The Land of Sunshine

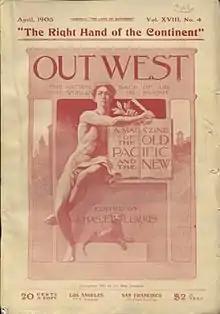
The cover of the April 1903 issue of "Out West"

In 1898, Lummis expanded the scope of the magazine to include the entire West, which he defined as anything "which is far enough away from the East to be Out from Under". This was accentuated by the magazine's change of name to "Out West" in January 1902. During his tenure as editor, Lummis maintained relations of various kinds with other periodicals, both in the Western United States and the country at large: this included amicable relations with "The Nation" and "The Dial", an antagonistic relationship with "Overland Monthly", and a more complex relationship with "The Argonaut", as Lummis lauded the latter's anti-imperialist stance but criticized it for at times being anti-Catholic.